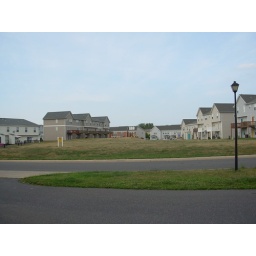
it's near the end of the units in the brown building on the left, right next to the swing set.